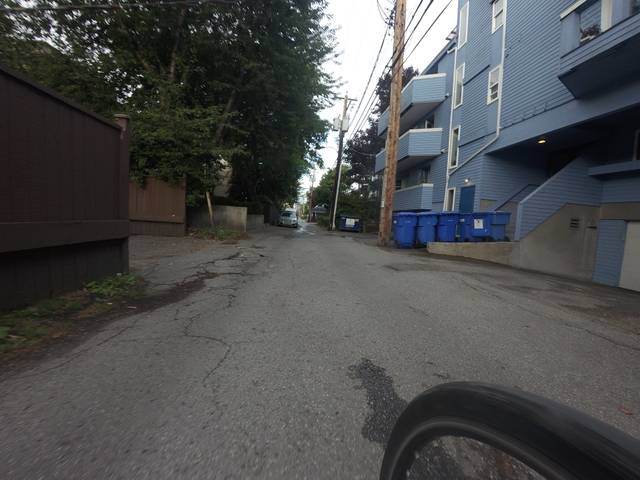
Region: Canada
Coordinates: 49.27, -123.149